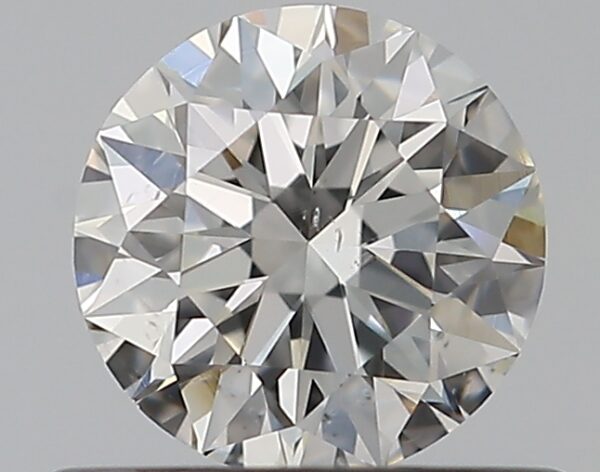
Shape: round
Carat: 0.5
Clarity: VS2
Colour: H
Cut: EX
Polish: EX
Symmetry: EX
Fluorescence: N
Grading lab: GIA
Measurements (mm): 5.05 x 5.08 x 3.17